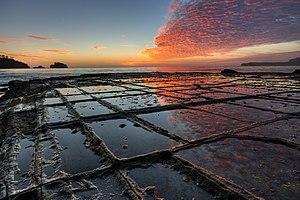
Lever de soleil sur un pavement en mosaïque naturel à Eaglehawk Neck, en Tasmanie (Australie).
Tessellated Pavement est une formation rocheuse de Tasmanie, en Australie, qui se présente sous la forme d'un pavement en mosaïque.
La Tasmanie est un État australien situé à 199 km de la côte sud-est de l'île principale de l'Australie, dont il est séparé par le détroit de Bass. L'État de Tasmanie comprend l'île de Tasmanie et 334 autres petites îles. L'île s'étend sur 364 km du nord au sud et 306 km d'ouest en est. Sa superficie est de 68 401 km². L'État comptait 531 500 habitants en 2018 dont la moitié résidait dans la région du Grand Hobart, c'est-à-dire les villes de Hobart, Glenorchy et Clarence. Les autres foyers de population sont Launceston, Devonport et Burnie. L'Île Macquarie est aussi sous administration de l'État, elle ressort du Conseil de la vallée Huon.
L'Eaglehawk Neck est un isthme australien reliant les presqu'îles Forestier et Tasman en Tasmanie, une île de l'océan Pacifique.
La péninsule de Tasman, en anglais Tasman Peninsula, est une péninsule australienne reliée à la Tasmanie par un isthme appelé Eaglehawk Neck et par la péninsule de Forestier.
Un pavement en mosaïque ou chaussée en mosaïque est un type de formation rocheuse qui consiste en un pavage naturel d'une surface rocheuse. Ces motifs mettent en évidence la fracturation régulière résultant de la combinaison de certaines contraintes structurales et des caractéristiques physico-chimiques de la roche, puis mise au jour par érosion différentielle.